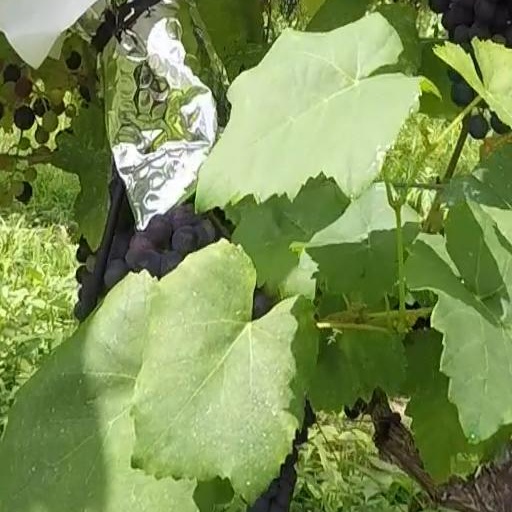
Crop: grape